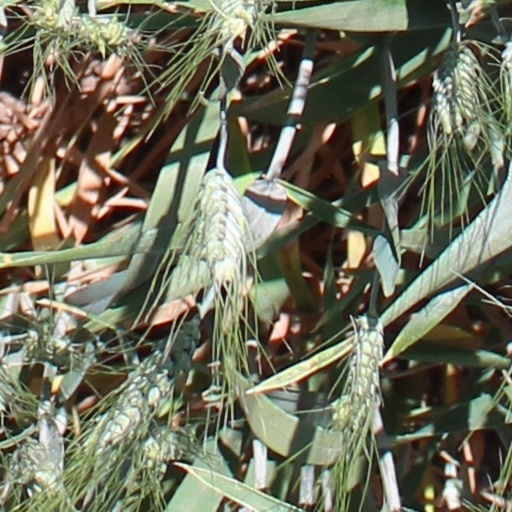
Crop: wheat